Mlandizi

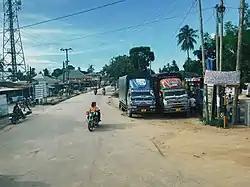
Street in Mlandizi Ward

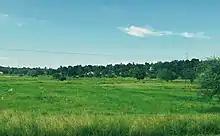
Rice fields in Mlandizi Ward, Kibaha

Mlandizi is an administrative ward and capital of Kibaha District in Pwani Region of Tanzania.